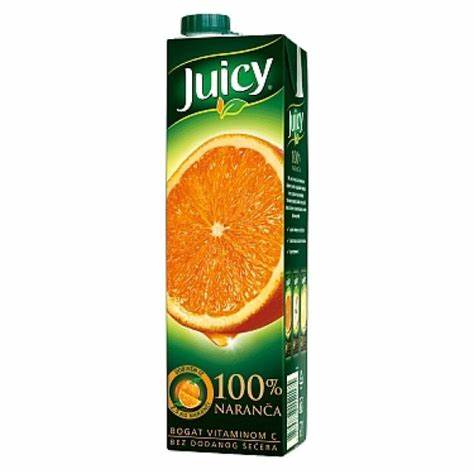
Waste category: cardboard